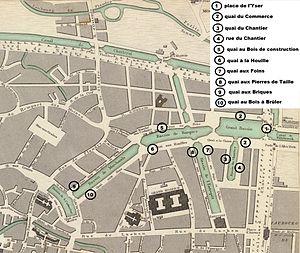
Quais de l'ancien port de Bruxelles avec leur appellation actuelle
Le quartier des quais, quartier Béguinage - Dixmude est un quartier au nord-ouest du pentagone de la ville de Bruxelles situé dans les alentours des quai du commerce, quai aux pierres de taille et quai au foin. Dans le quartier, on trouve également la rue de Laeken, le boulevard de Dixmude, le boulevard d'Ypres, la rue des commerçants et la rue du canal.